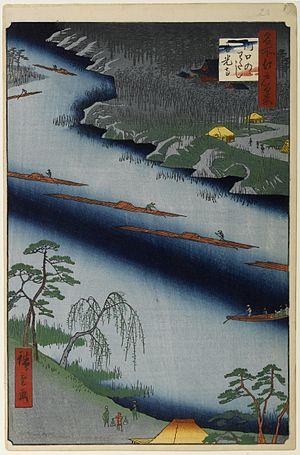
Les Cent vues d'Edo constituent, avec Les Cinquante-trois Stations du Tōkaidō et Les Soixante-neuf Stations du Kiso Kaidō, l'une des séries d'estampes majeures que compte l'œuvre très abondante du peintre japonais Hiroshige. Malgré le titre de l'œuvre, réalisée entre 1856 et 1858, il y a en réalité 119 estampes qui toutes utilisent la technique de la xylographie. La série appartient au style de l'ukiyo-e, mouvement artistique portant sur des sujets populaires à destination de la classe moyenne japonaise urbaine qui s'est développée durant l'époque d'Edo. Plus précisément, elle relève du genre des meisho-e célébrant les paysages japonais, un thème classique dans l'histoire de la peinture japonaise. Quelques-unes des gravures sont réalisées par son élève et fils adoptif, Utagawa Hiroshige II qui, pendant un temps, utilise ce pseudonyme pour signer certaines de ses œuvres.
Le flottage du bois est un mode de transport par voie d'eau pour des pièces de bois de tailles variables, à l'état brut ou déjà débitées, assemblées entre elles ou pas. Influencé par les caractéristiques typographiques, hydrographiques, culturelles et climatiques de chaque région du monde, il prend des formes différentes et très variées en fonction des essences d'arbres des grandes zones forestières de la planète, mais surtout de la présence ou du degré de flottabilité du cours d'eau qui est aux abords des massifs forestiers où sont abattus les arbres.